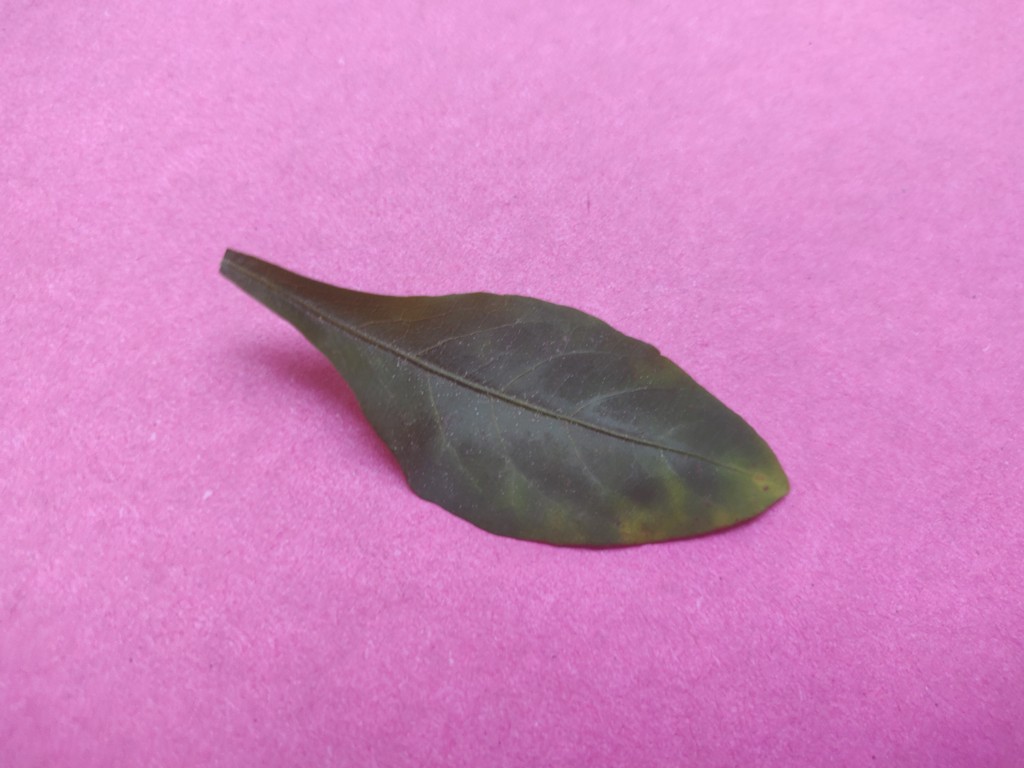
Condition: Unhealthy
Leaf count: single
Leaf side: front